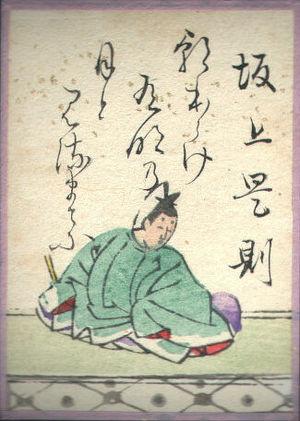
Sakanoue no Korenori est un poète de waka du début de l'époque de Heian. Il est choisi pour faire partie des trente-six grands poètes et l'un de ses poèmes est inclus dans l'anthologie bien connue Hyakunin Isshu.
Le Ogura hyakunin isshu est une célèbre compilation de poèmes classiques japonais. Ce nom peut aussi faire référence au jeu karuta qui se base sur ce fameux recueil.